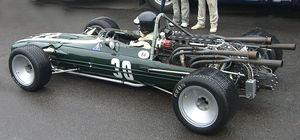
Cooper Car Company est une écurie de course automobile fondée par Charles et John Cooper. Charles a commencé à construire des monoplaces de course dans un petit garage de Surbiton dans le Surrey avant que son fils ne le rejoigne pour fonder leur officine en 1953.